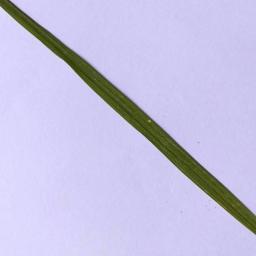
Label: Rice___Leaf_Blast